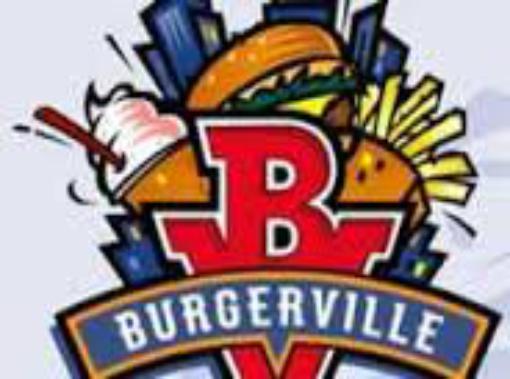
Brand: Burgerville
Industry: Food